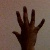
The image shows a hand gesture representing the number 5 in Indian Sign Language.